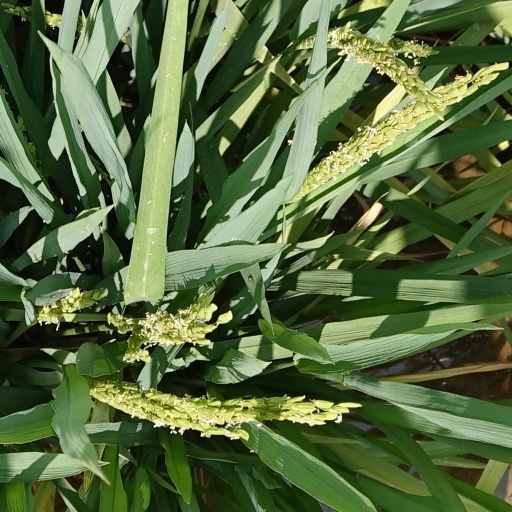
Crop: rice